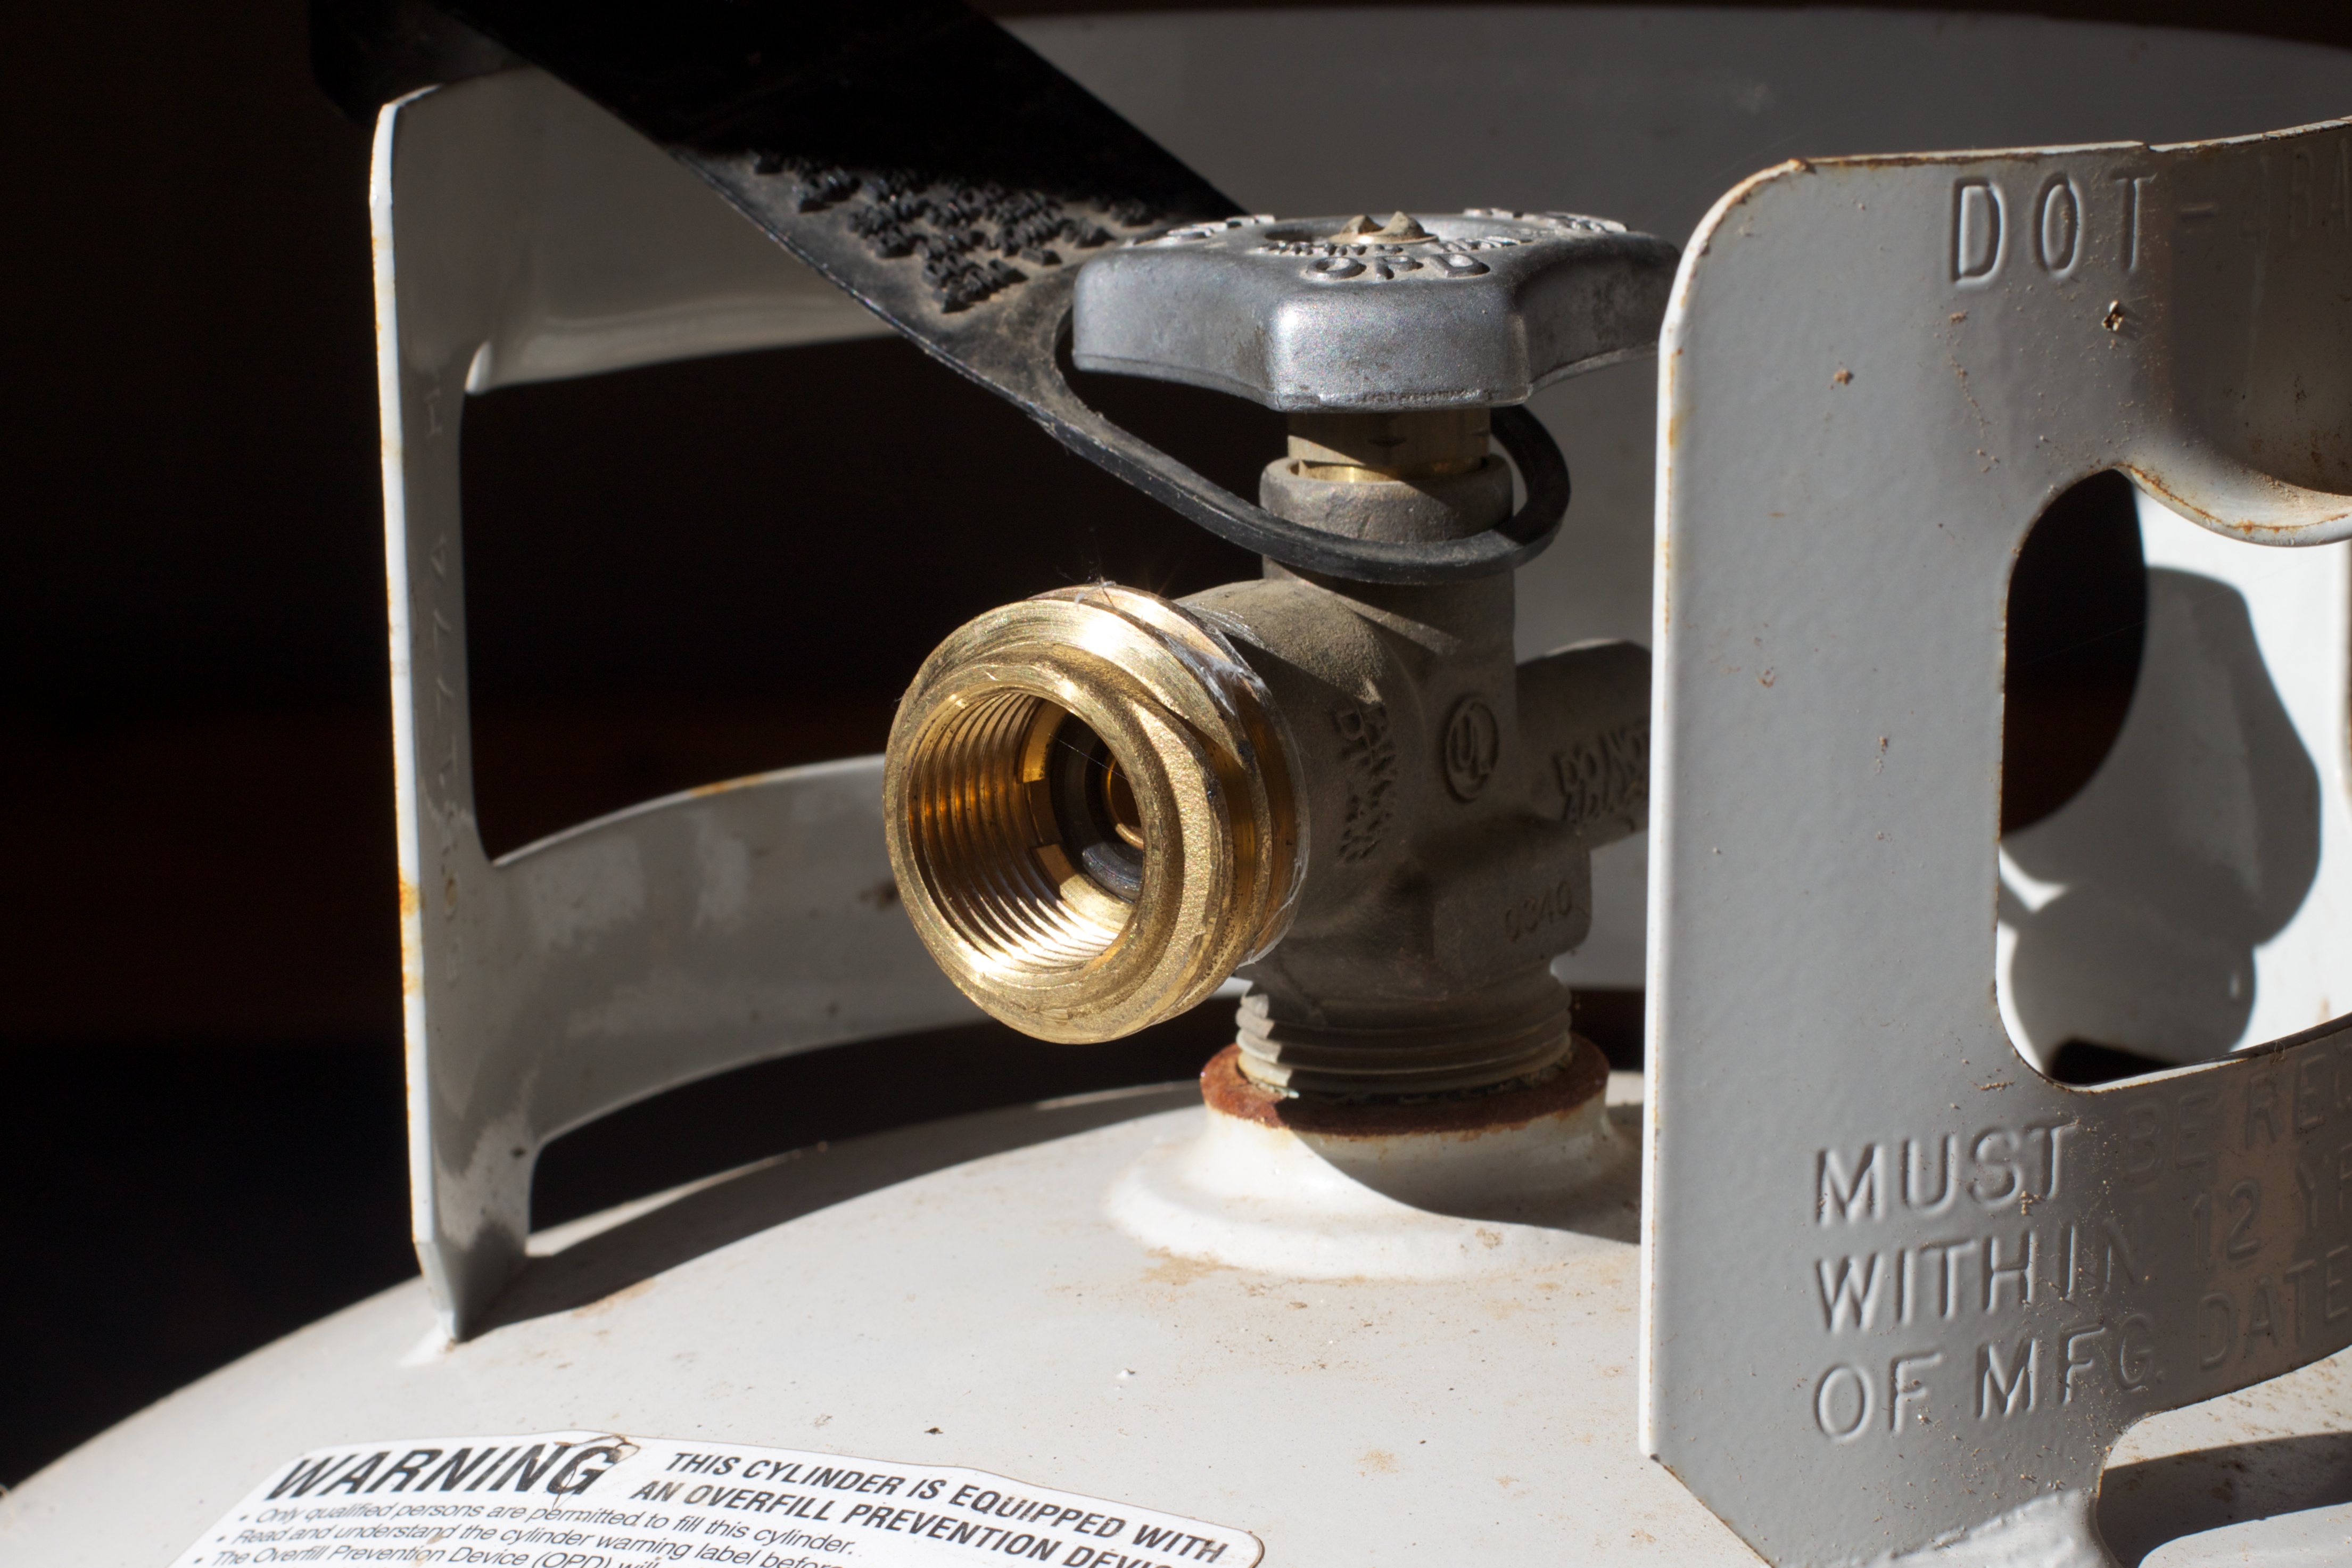
wheel, metal, lighting, grill, product, 2010365, propane